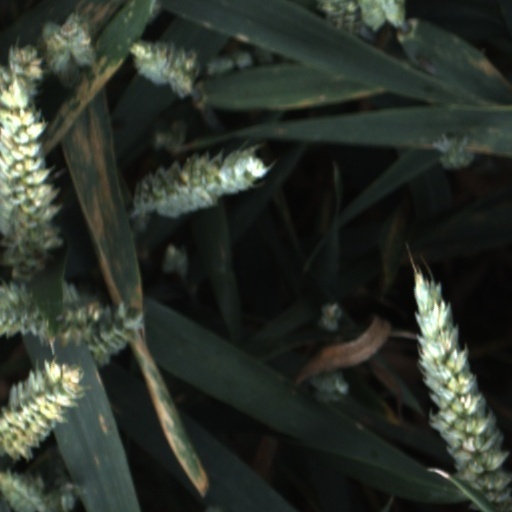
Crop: wheat